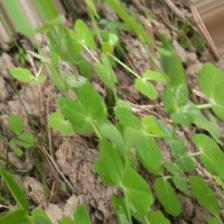
Label: Powdery Mildew